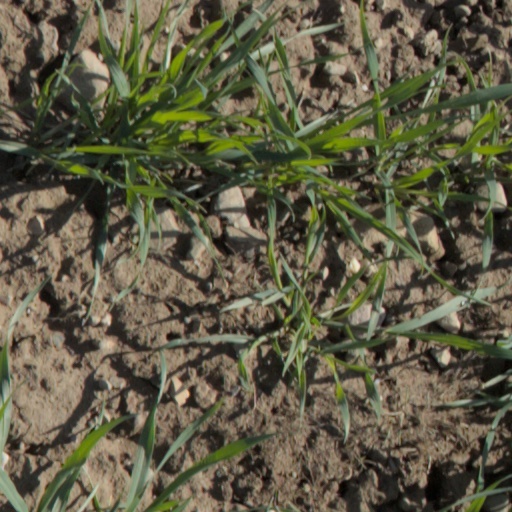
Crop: wheat